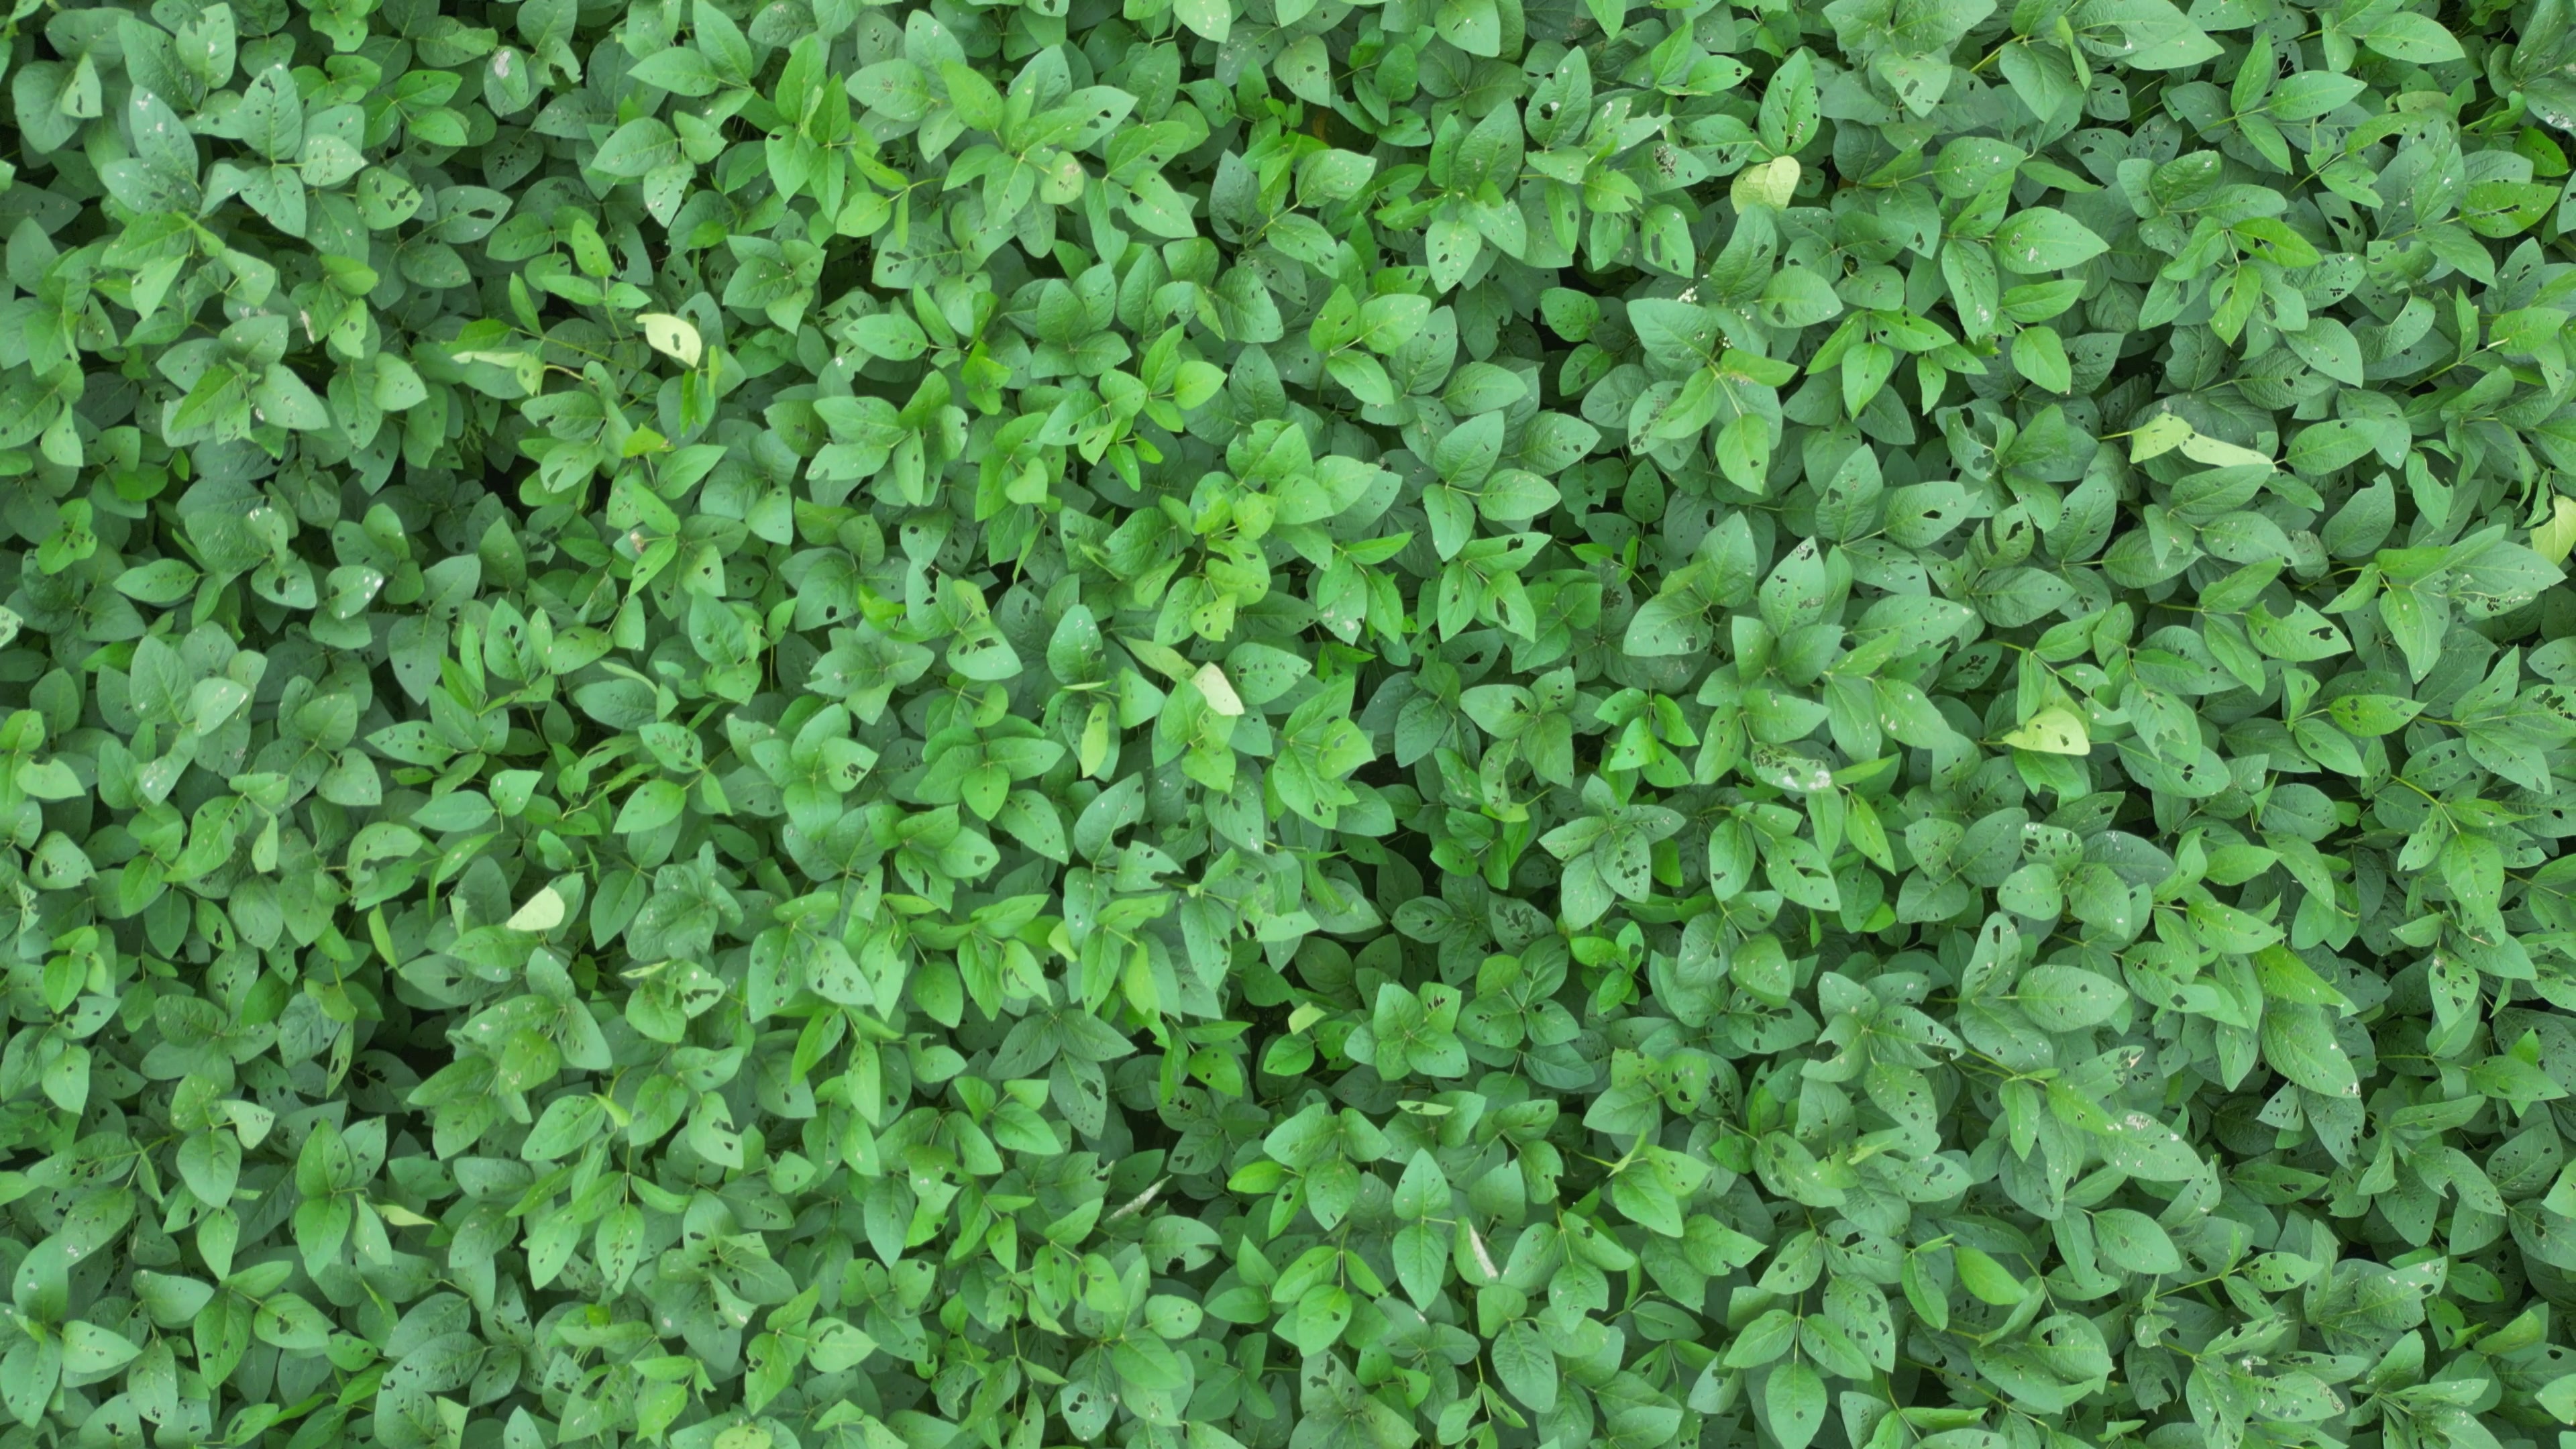
Label: Semilooper_Pest